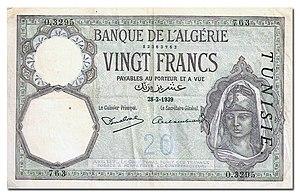
La Banque de l'Algérie est une institution financière et monétaire fondée en 1851 et démantelée en 1963 dépendant de la Banque de France. Destinée à gérer la politique monétaire et financière en Algérie, alors sous domination française, la banque est créée sous la IIᵉ République, par une loi adoptée le 4 août 1851 par l'Assemblée nationale législative et promulguée le 8 août par Louis-Napoléon Bonaparte, alors président de la République. Il s'agit alors d'une banque d'escompte, de circulation et de dépôt ayant la forme d'une société anonyme au capital de trois millions de francs — représentés par six mille actions de cinq cents francs — et à laquelle est concédé — initialement pour vingt ans — le privilège d'émettre des billets au porteur de 1000, 500, 200, 100 et 50 francs algériens. Ces billets sont remboursables à vue au siège de la banque ou dans l'une de ses succursales. Un décret du 30 mars 1861 porte le capital de la banque à 10 millions de francs, représentés par 20 000 actions de cinq cents francs et son privilège d'émission est reconduit.